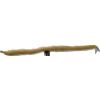
Label: bean_pod